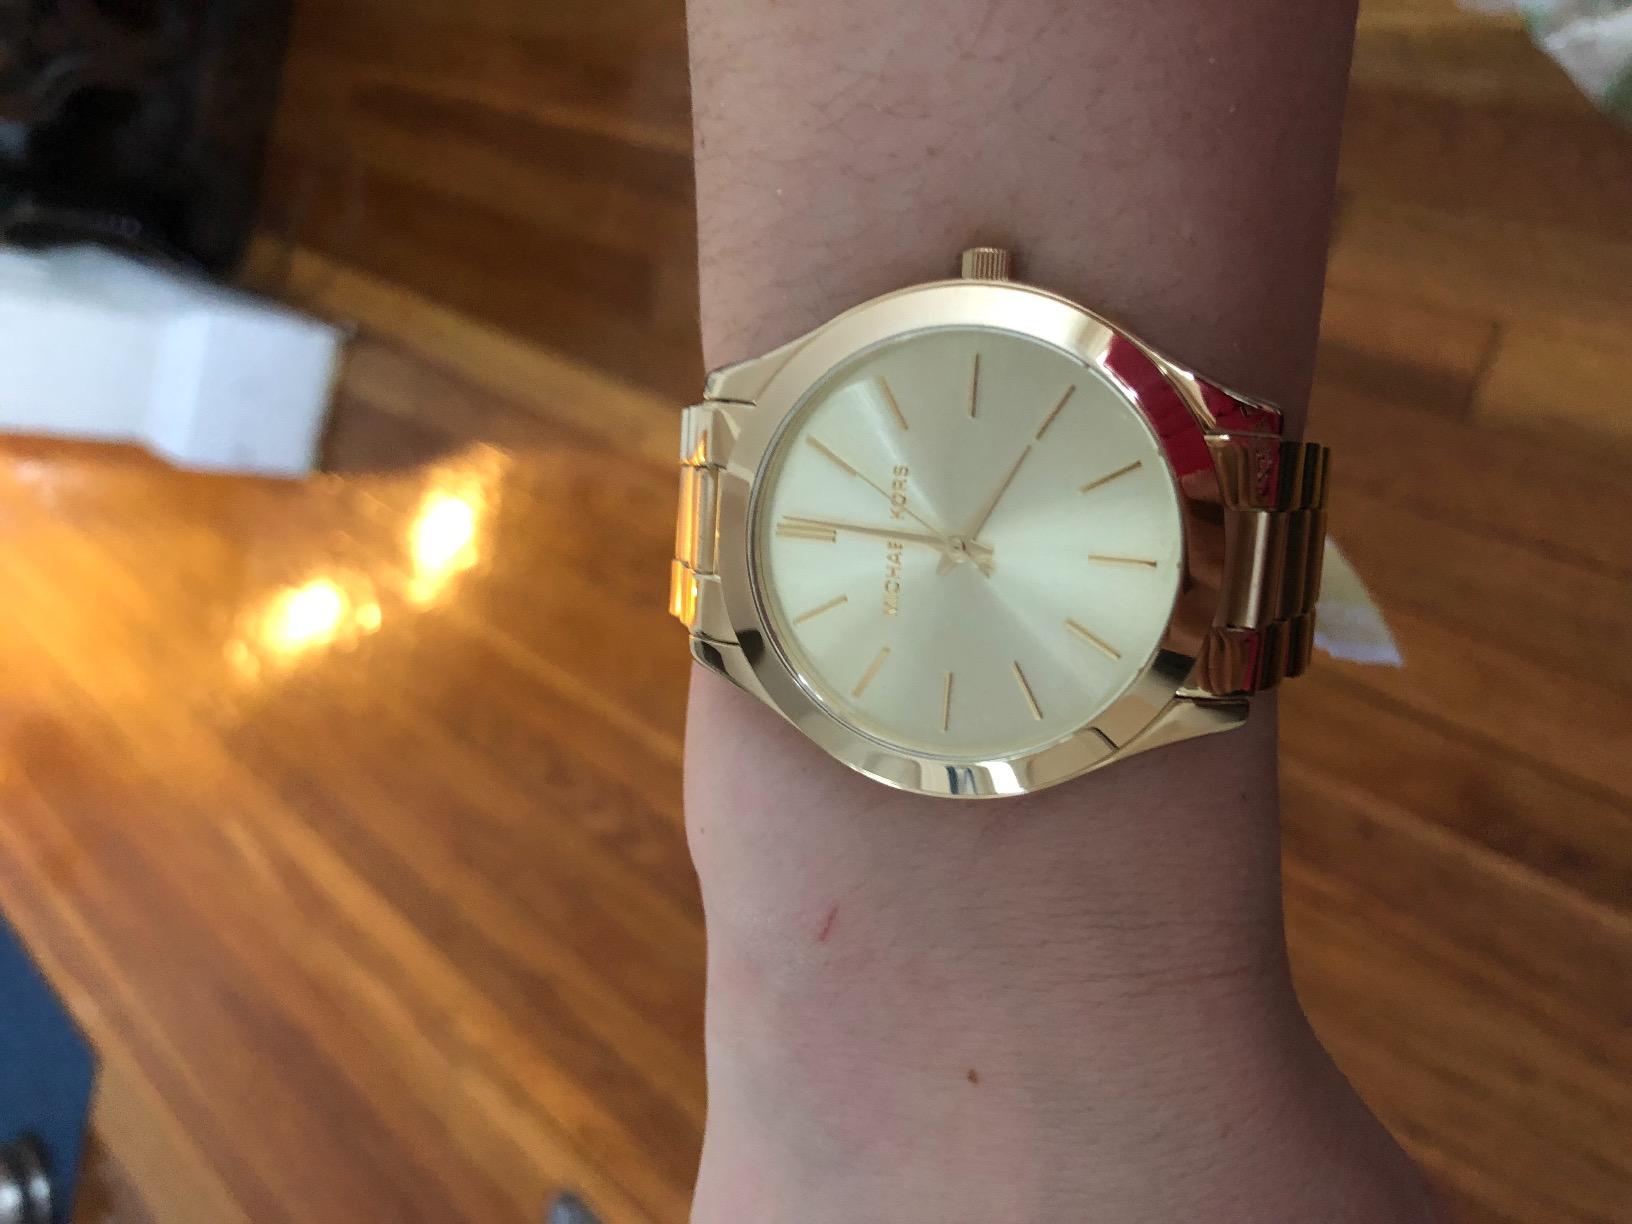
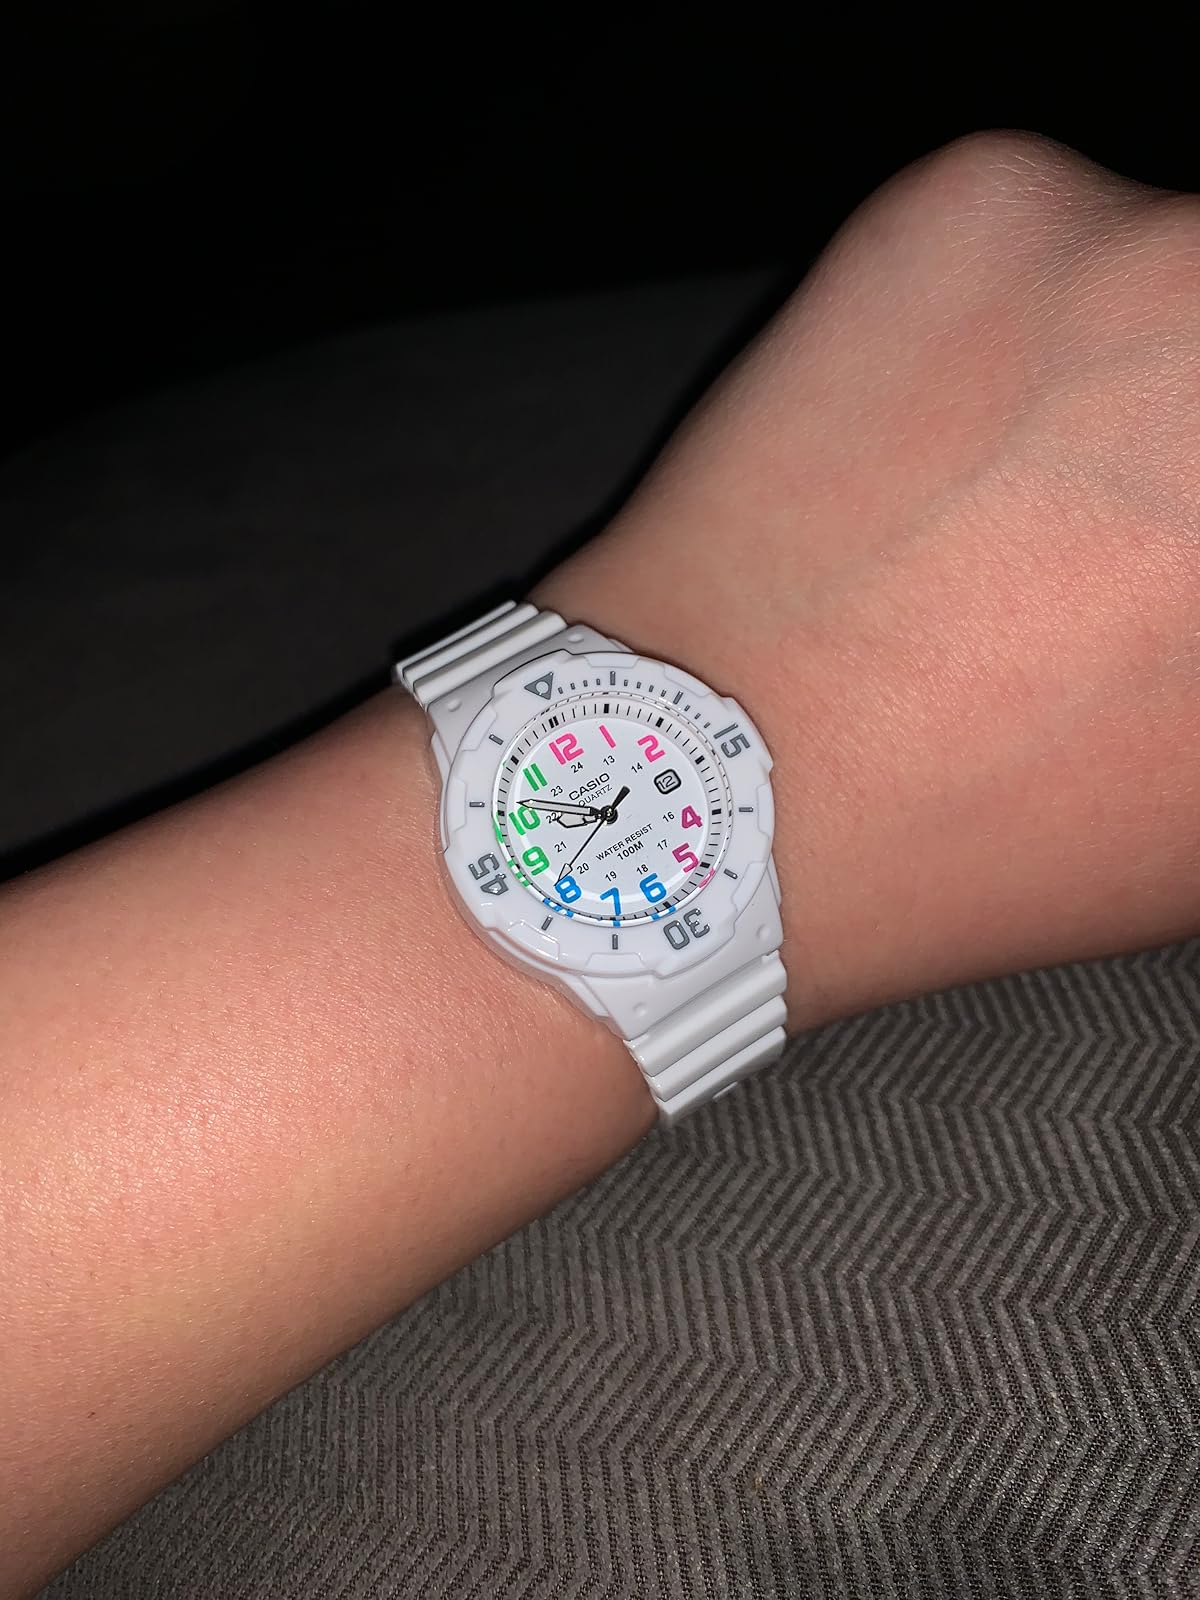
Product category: accessories_watch
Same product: no